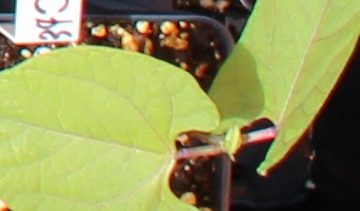
Label: Blackbean